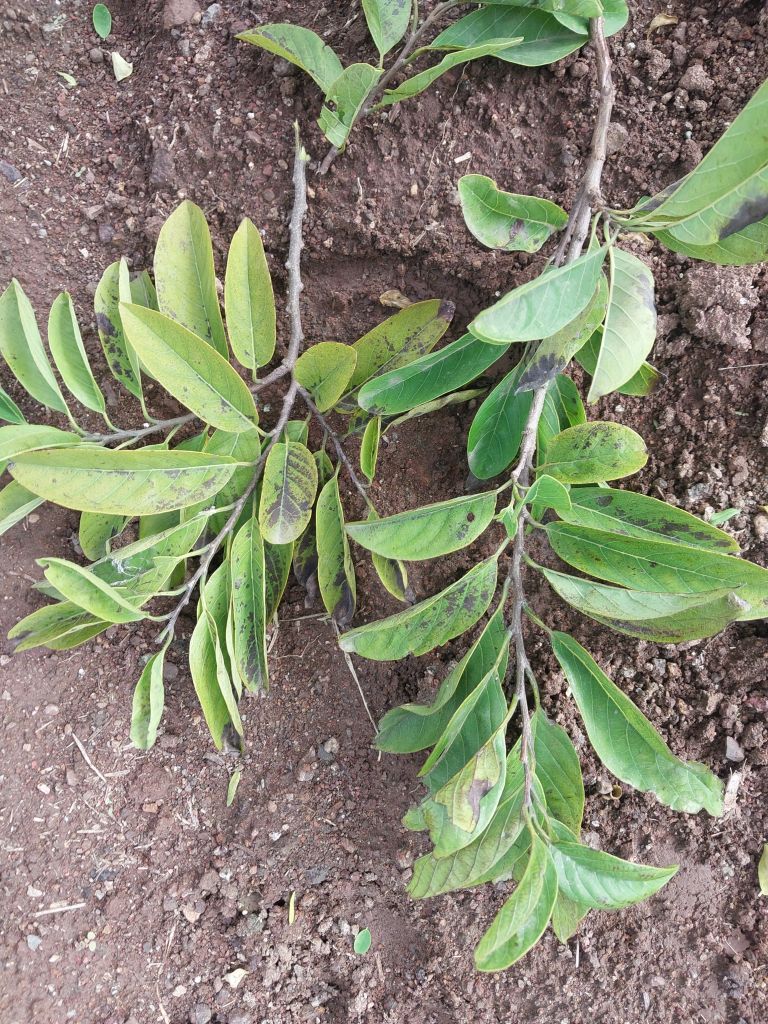
Disease label: Leaf spot on Leaves